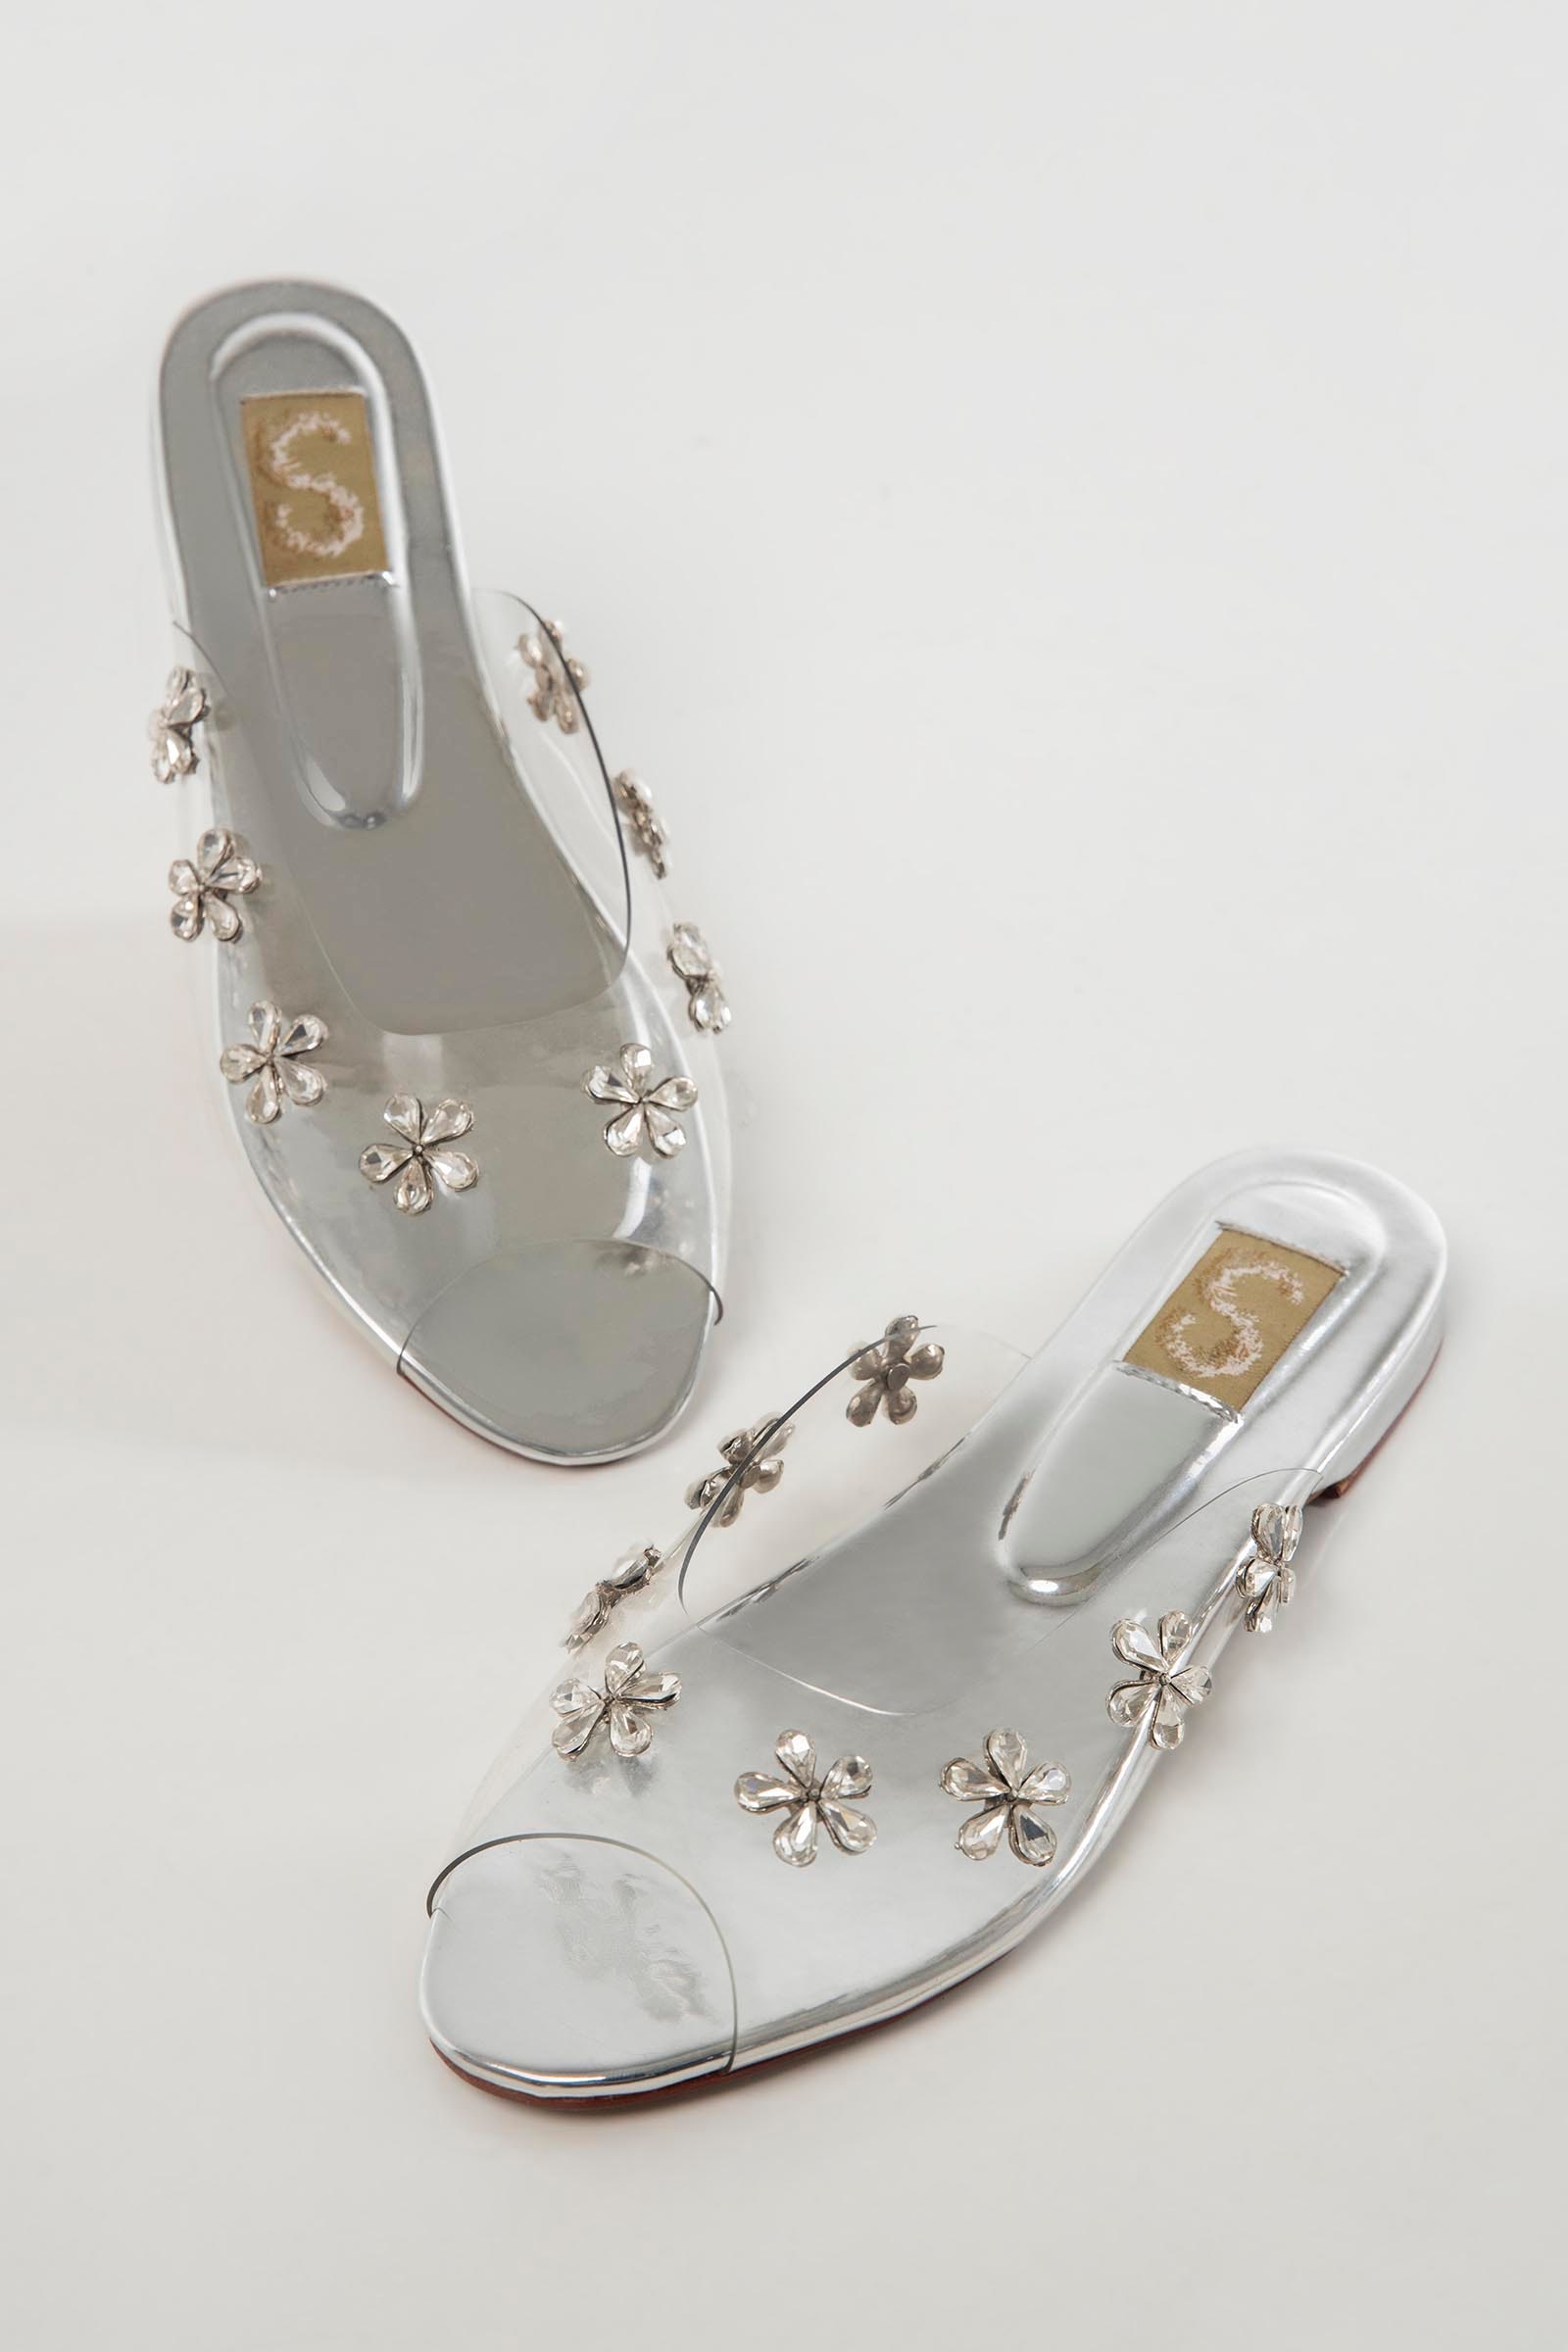
silver crystal embellished mule